British Army

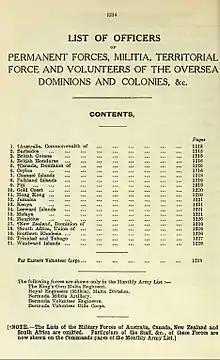
1939 Dominion and Colonial Regiments

In 2003, the United Kingdom was a major contributor to the invasion of Iraq, sending a force of over 46,000 military personnel. The British Army controlled southern Iraq, and maintained a peace-keeping presence in Basra. All British troops were withdrawn from Iraq by 30 April 2009, after the Iraqi government refused to extend their mandate. One hundred and seventy-nine British military personnel died in Iraqi operations. The British Armed Forces returned to Iraq in 2014 as part of Operation Shader to counter the Islamic State (ISIL).